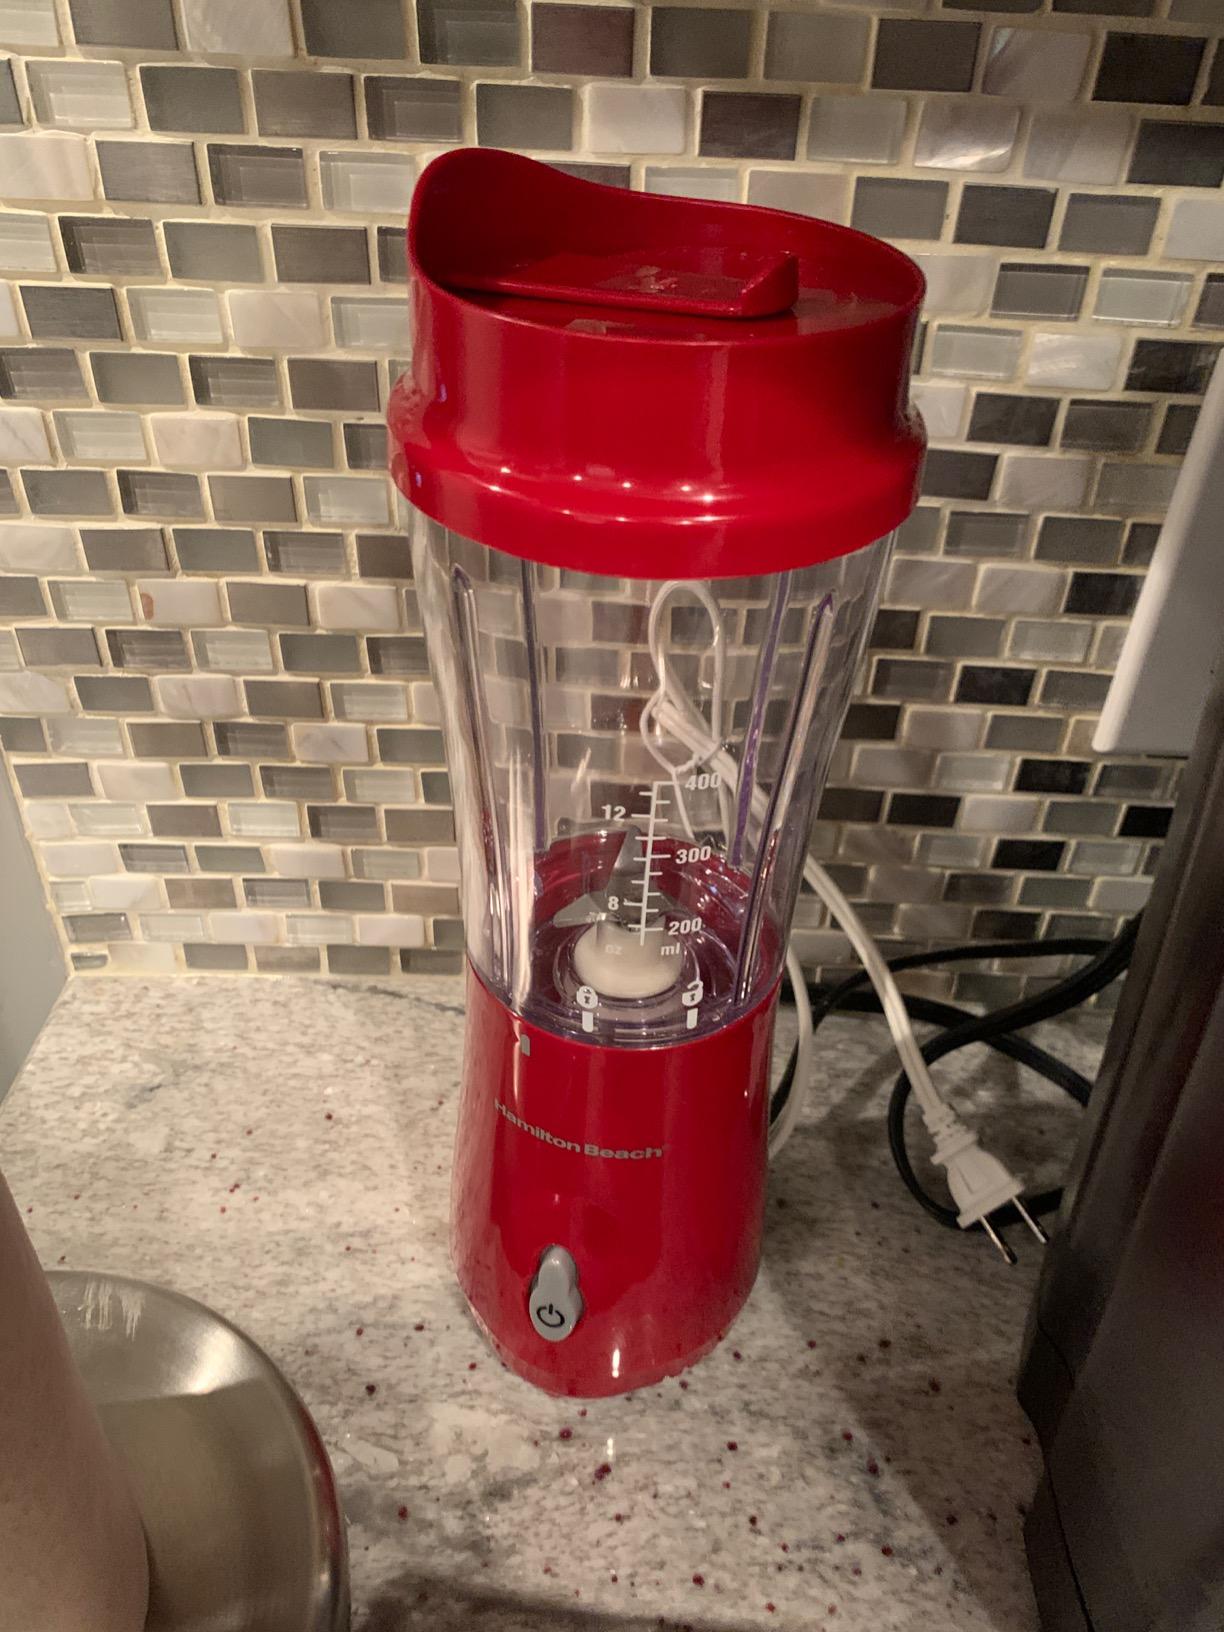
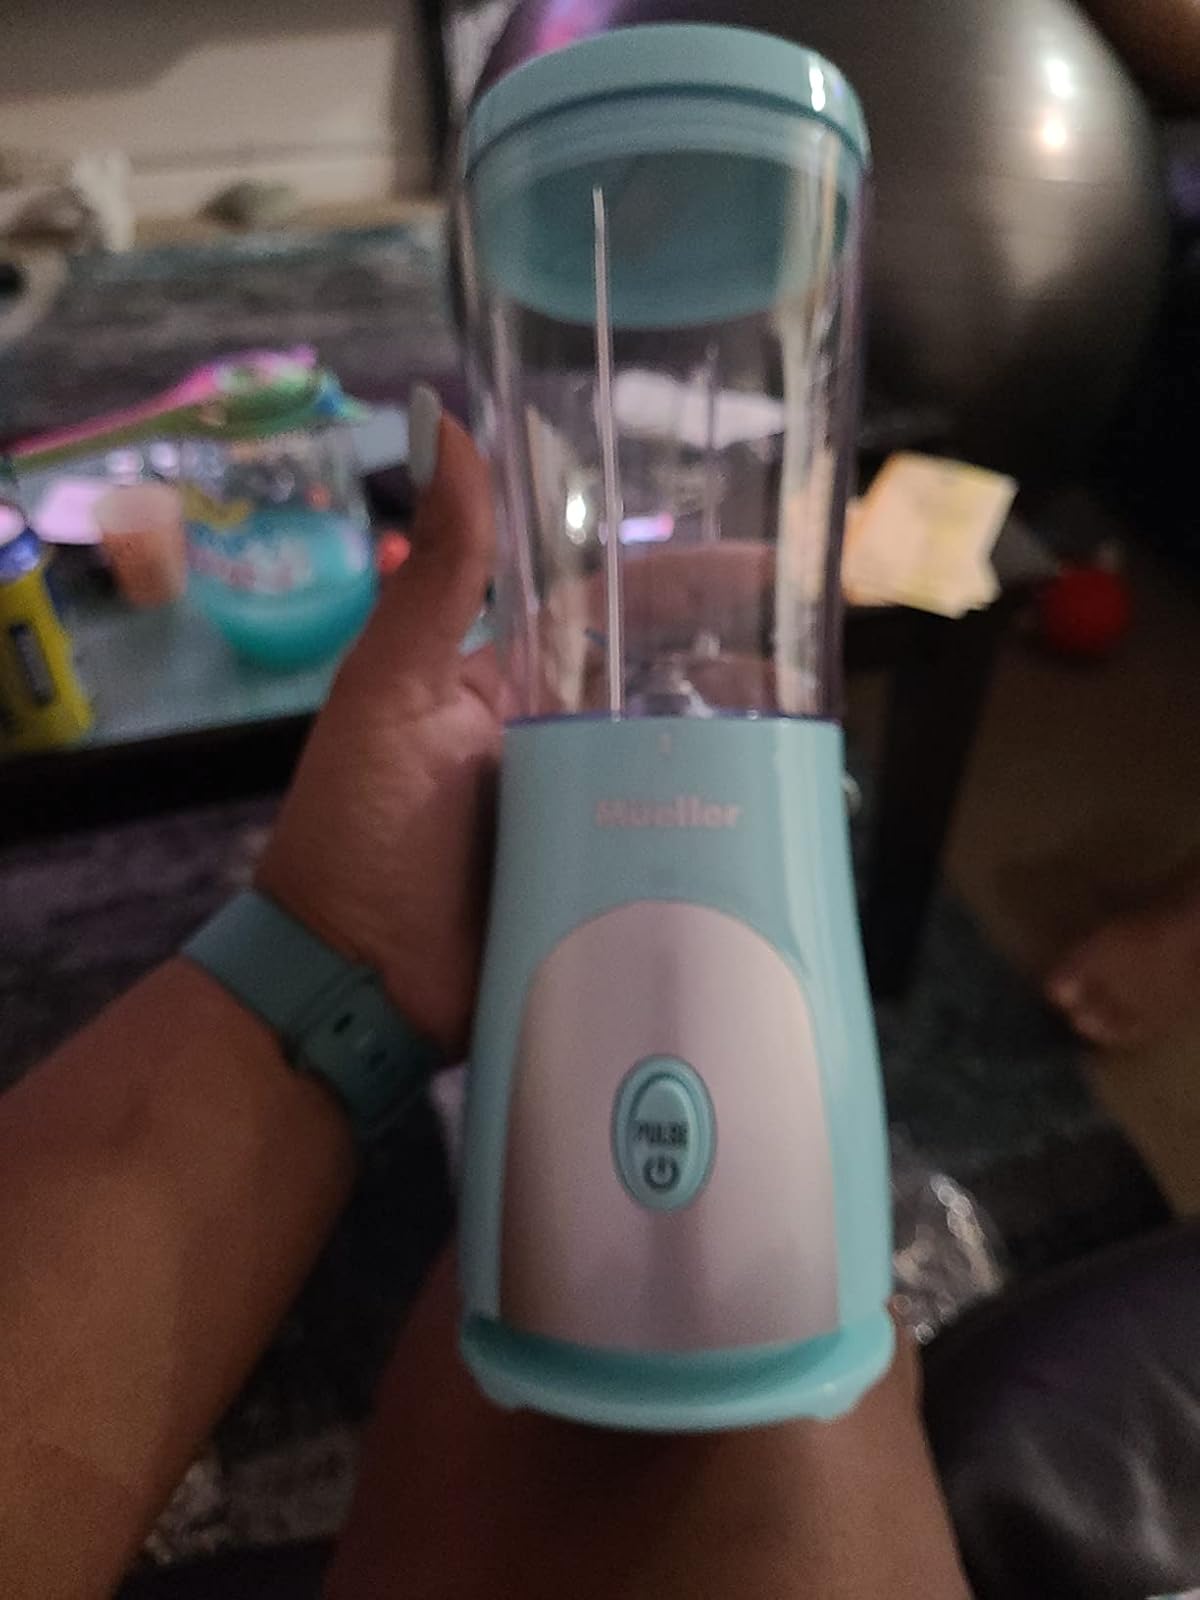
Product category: items_blender
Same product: no